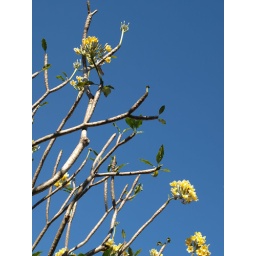
Charming in blue sky